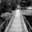
Label: bridge